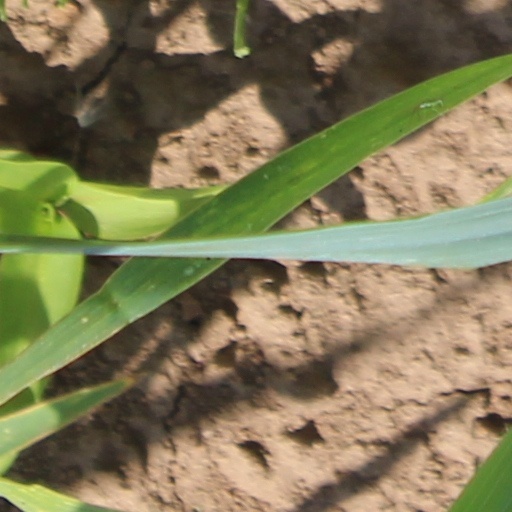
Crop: wheat